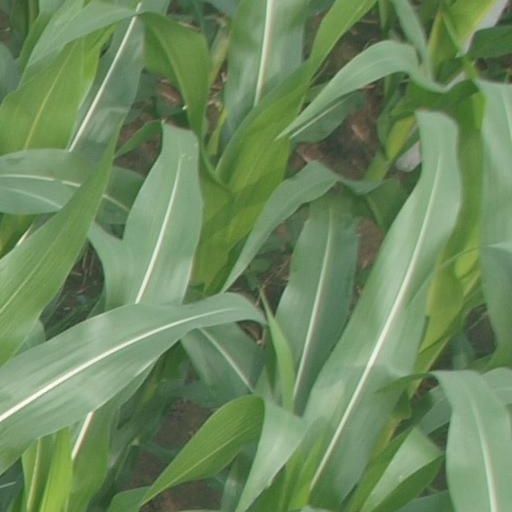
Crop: maize; corn